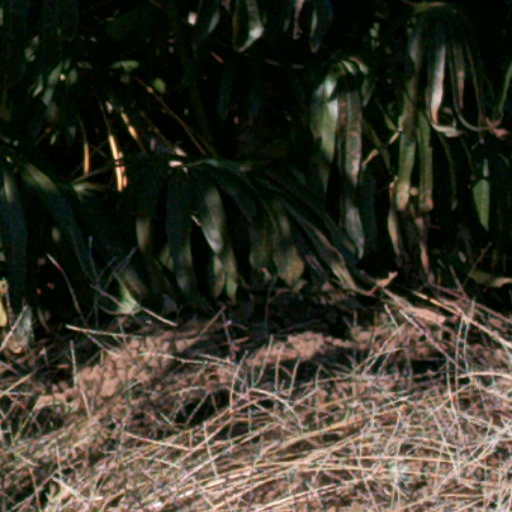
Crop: cassava